Bushmaster Protected Mobility Vehicle

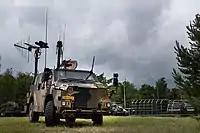
A Dutch electronic warfare Bushmaster variant in 2020

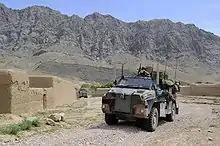
Two Bushmasters passing through a settlement in Afghanistan in April 2010

In 2007, Thales developed a 6x6 Bushmaster and partnered with Oshkosh Truck in a failed bid for the United States Army Medium Mine Protected Vehicle (MMPV) program.